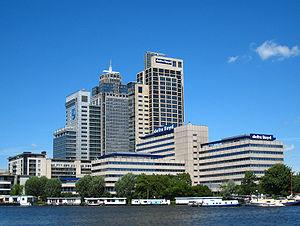
La tour Rembrandt est un gratte-ciel de 150 mètres de hauteur construit à Amsterdam aux Pays-Bas de 1991 à 1995 et a été nommée en référence au peintre Rembrandt.